Nathan's Department Store

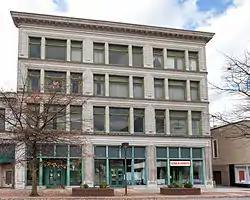
The store in November 2014

Nathan's Department Store is an historic, American department store building that is located in Johnstown, Cambria County, Pennsylvania.